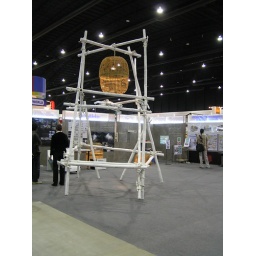
chicken house in the sky..